Crossville, Tennessee

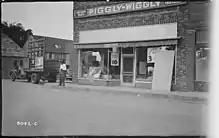
1939 photo of Crossville's Piggly Wiggly, which at the time was located at the corner of Main and 2nd

Around 1800, an early American settler, Samuel Lambeth, opened a store at this junction, and the small community that developed around it became known as Lambeth's Crossroads. The store was at what has become the intersection of Main and Stanley Streets, just south of the courthouse. By the time a post office was established in the 1830s, the community had taken the name "Crossville". In the early 1850s, James Scott, a merchant from nearby Sparta, purchased Lambeth's store and renamed it Scott's Tavern.